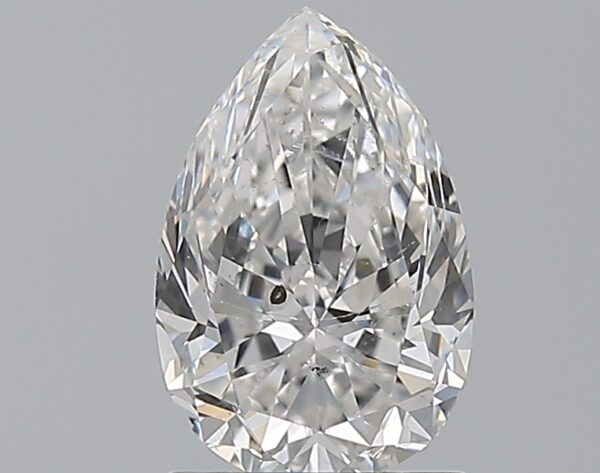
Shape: pear
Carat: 1.5
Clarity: SI2
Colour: E
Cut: VG
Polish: EX
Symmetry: VG
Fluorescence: N
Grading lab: GIA
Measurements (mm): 9.27 x 6.13 x 4.02